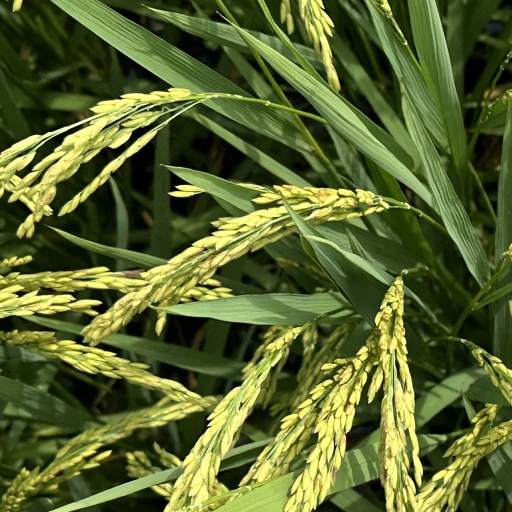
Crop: rice